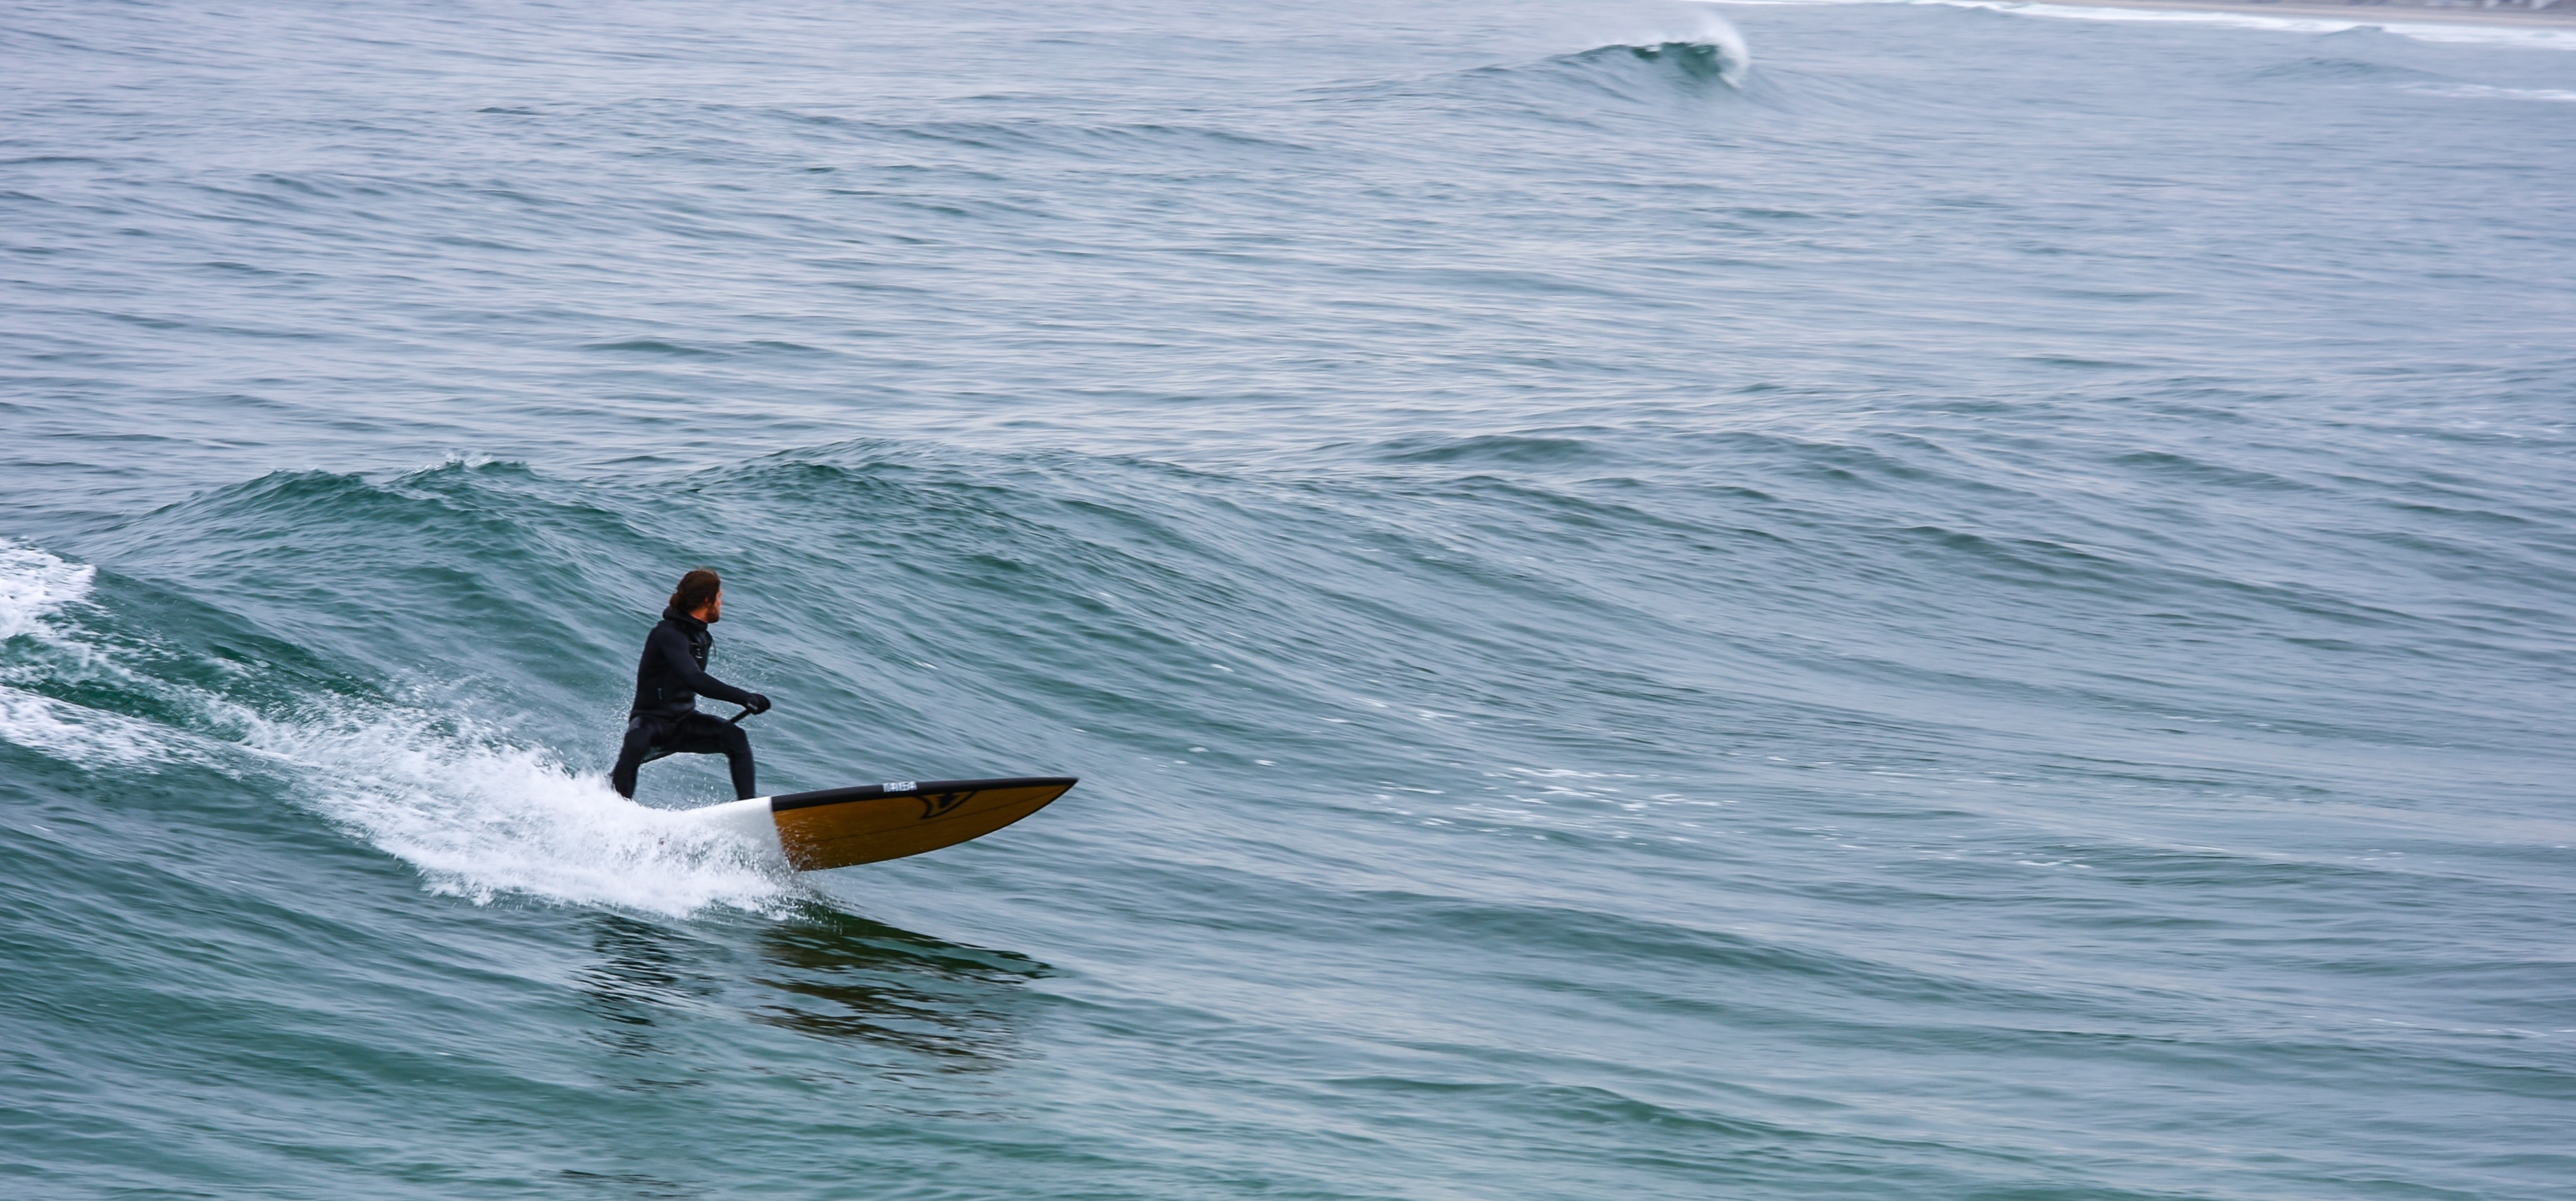
sea, wave, surfing, sailing, surfboard, extreme sport, sports, water sport, wind wave, boardsport, surfing equipment and supplies, surface water sports